Cradle of civilization

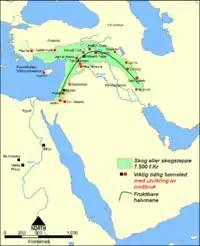
The Fertile Crescent in 7500 BC. The red squares designate farming villages.

The Fertile Crescent comprises a crescent-shaped region of elevated terrain in West Asia, encompassing regions of modern-day Egypt, Israel, Palestine, Lebanon, Syria, Jordan, Turkey, and Iraq, extending to the Zagros Mountains in Iran. It stands as one of the earliest regions globally where agricultural practices emerged, marking the advent of sedentary farming communities.